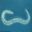
Label: worm